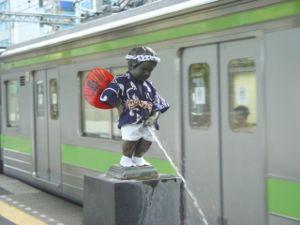
La gare de Hamamatsuchō est une gare ferroviaire de la ville de Tokyo au Japon. Elle est située dans l'arrondissement de Minato, dans le quartier de Hamamatsuchō. La gare est desservie par les lignes de la JR East et du Monorail de Tokyo.